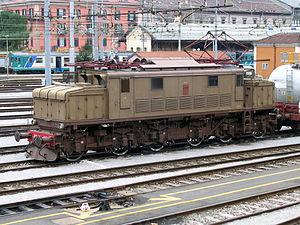
Une locomotive est un véhicule ferroviaire qui fournit l'énergie motrice d'un train. L'adjectif substantivé est originaire du latin loco - « venant d'un lieu », ablatif de « locus », lieu - et du latin médiéval motivus, « qui provoque le mouvement ». Les machines à vapeur loco-motrices ont remplacé les machines à vapeur stationnaires chargées de faire remonter les trains de wagons de marchandises ou de voitures de voyageurs sur les plans inclinés des premières voies ferrées. Celles-ci complétaient la traction hippomobile sur les parties des voies sans déclivité, d'abord dans puis hors des mines, tandis que certains trains avançaient par gravité par exemple pour descendre le charbon des sorties des mines vers les canaux.
Les locomotives électriques du type E.626 ed E.625 furent les premiers engins de traction à courant continu 3 kV à être construits et mis en service sur le réseau italien des FS, entre 1927 et 1939.
Le Musée national ferroviaire de Pietrarsa se situe dans le quartier San Giorgio a Cremano à Naples dans une usine de fonderie qui appartenait au Roi de Naples. On y fabriqua des chaudières pour locomotives et on y construisit des bateaux à vapeur au XIXᵉ siècle puis cette usine se reconvertit lors de l'unité de l'Italie en atelier de réparation pour chemins de fer. Le musée fut inauguré en 1989, ferma ses portes en 2006 pour être restauré et rouvrit en 2007. Après une deuxième restauration le musée est de nouveau ouvert au public depuis septembre 2011.